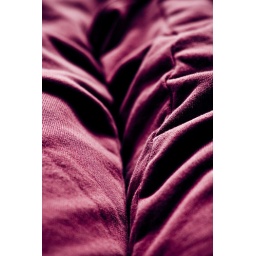
One day I wandered around the house and took photos of red things.